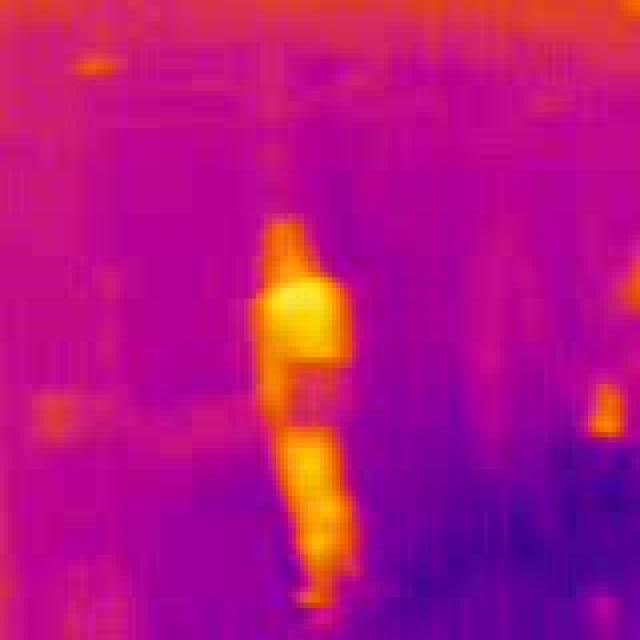
Detected objects:
label: person